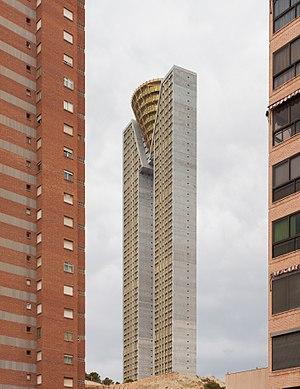
Benidorm, est une commune d'Espagne de la province d'Alicante, dans la Communauté valencienne. Elle est située dans la comarque de la Marina Baixa et dans la zone à prédominance linguistique valencienne.